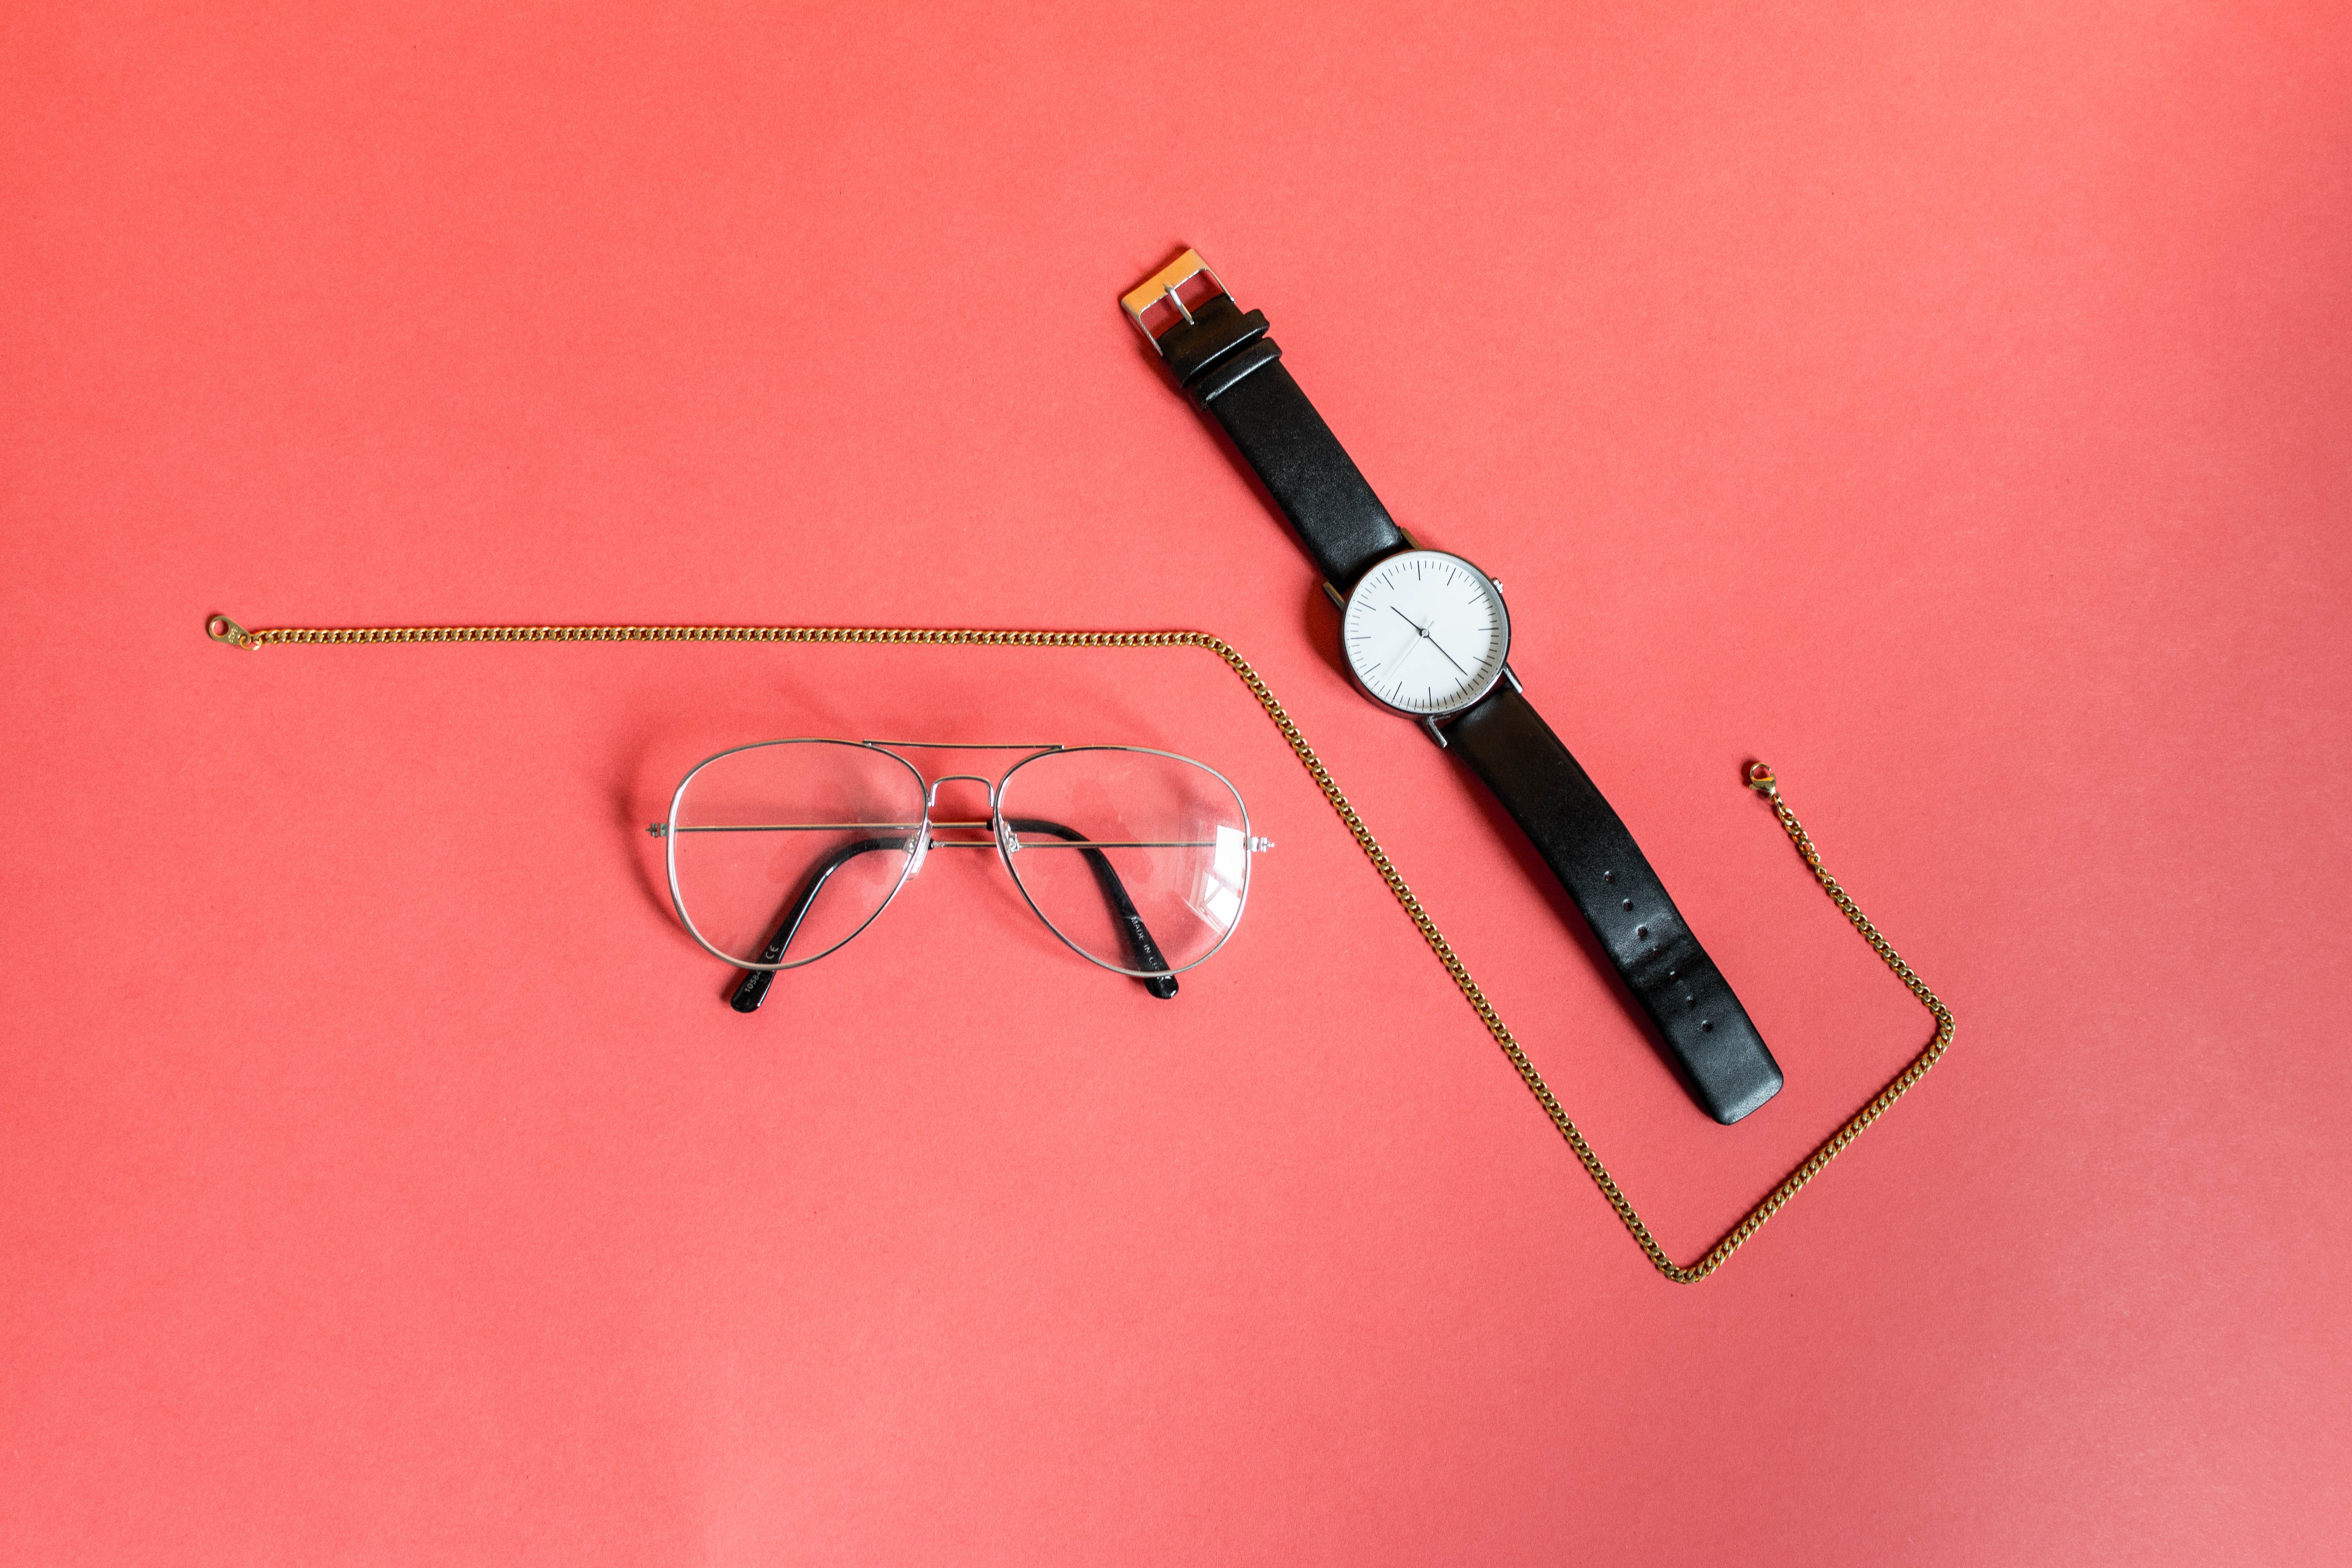
eyewear, glasses, vision care, product, angle, font